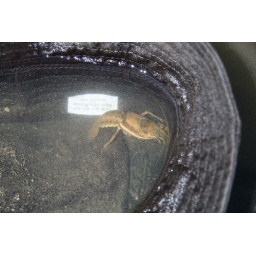
rogue river. I found this little one-armed crayfish (crawdad) in the river just after black bar rapids.